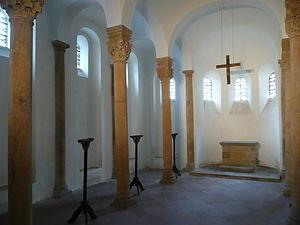
La chapelle Saint-Barthélemy de Paderborn construite en 1017, à l'époque ottonienne, est l'église-halle la plus ancienne d'Allemagne et l'une des plus anciennes que l'on puisse trouver au-delà des Alpes du Nord, puisqu'elle se trouve en pleine Westphalie. Elle est consacrée à l'apôtre saint Barthélemy et se trouve dans le centre historique de la ville, au nord de la cathédrale de Paderborn et près du Museum in der Kaiserpfalz. Elle servait de chapelle à un palais impérial ottonien.